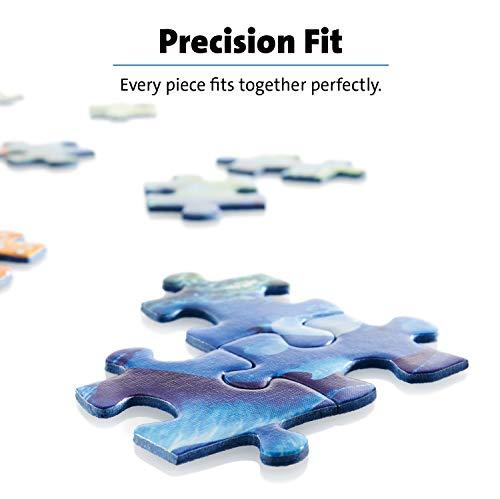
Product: Ravensburger 07834, Mermaid Adventures 2 x 24 Piece Puzzles in a Box, 2 x 24 Piece Puzzles for Kids, Every Piece is Unique, Pieces Fit Together Perfectly
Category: Toys & Games | Puzzles | Jigsaw Puzzles
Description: Great Condition.
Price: $13.49
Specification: ProductDimensions:10.8x7.5x1.5inches|ItemWeight:9.6ounces|ShippingWeight:9.6ounces(Viewshippingratesandpolicies)|ASIN:B07M92C2P4|Itemmodelnumber:07834|Manufacturerrecommendedage:4-7years